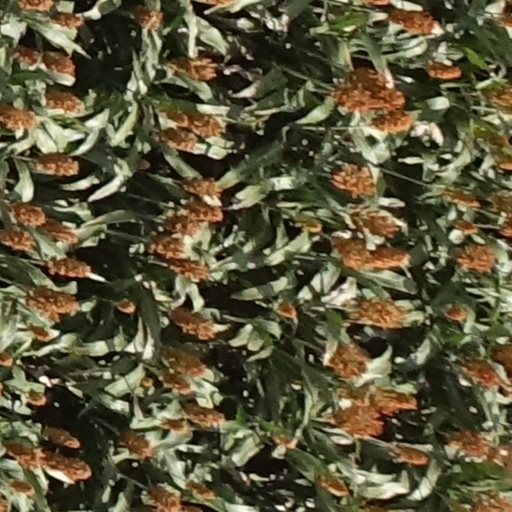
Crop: sorghum